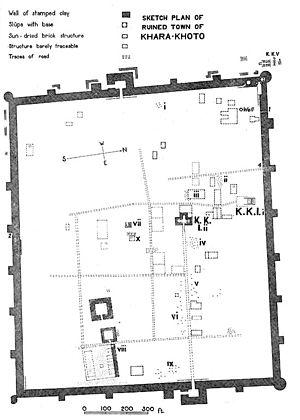
Khara Khoto est une ville médiévale tangoute de la ligue d'Alxa, bannière d'Ejin, en Mongolie-Intérieure. Elle est située près de l'ancien lac Juyan.